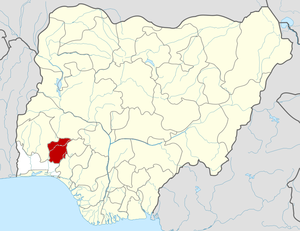
L'État d'Osun est un État du sud-ouest du Nigeria. Il a été créé le 27 août 1991 et est issu d'une scission de l'État d'Oyo. Il a pour capitale Osogbo.